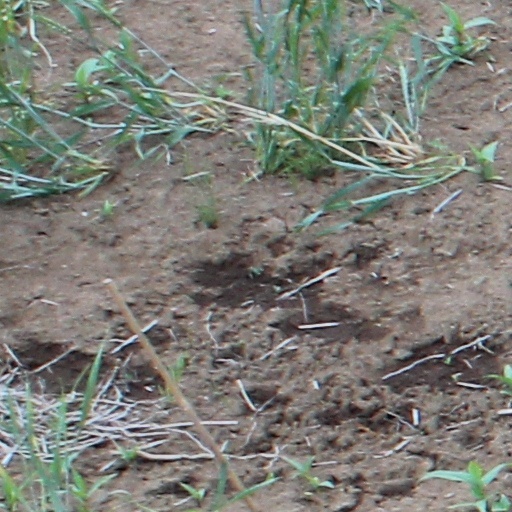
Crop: wheat